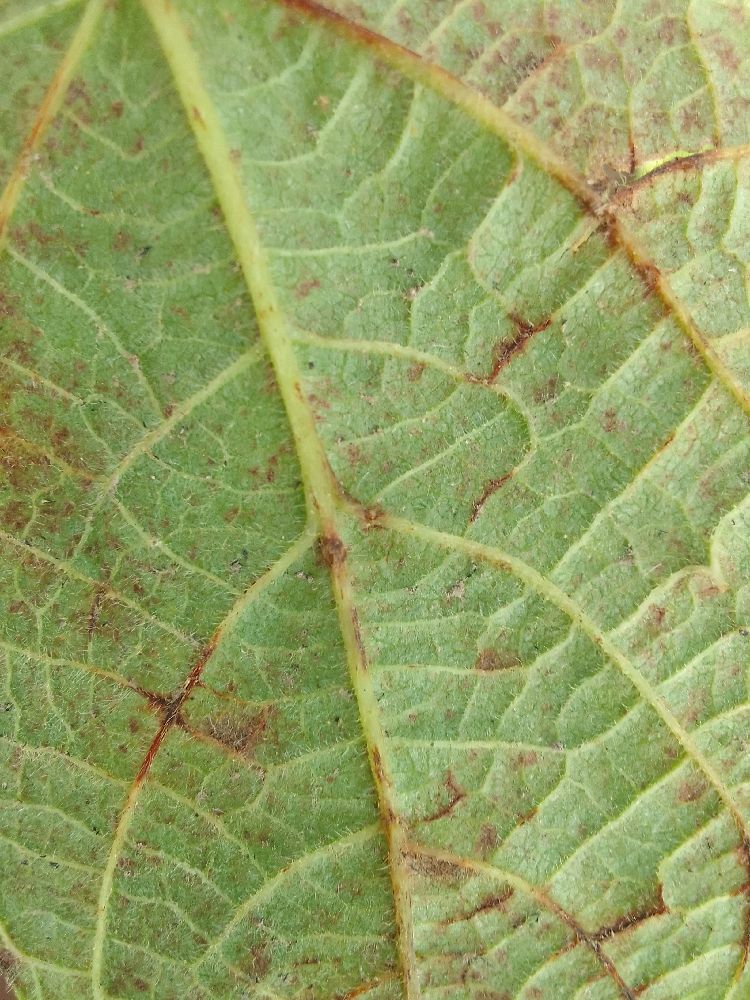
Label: anthracnose